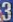
Number: 3